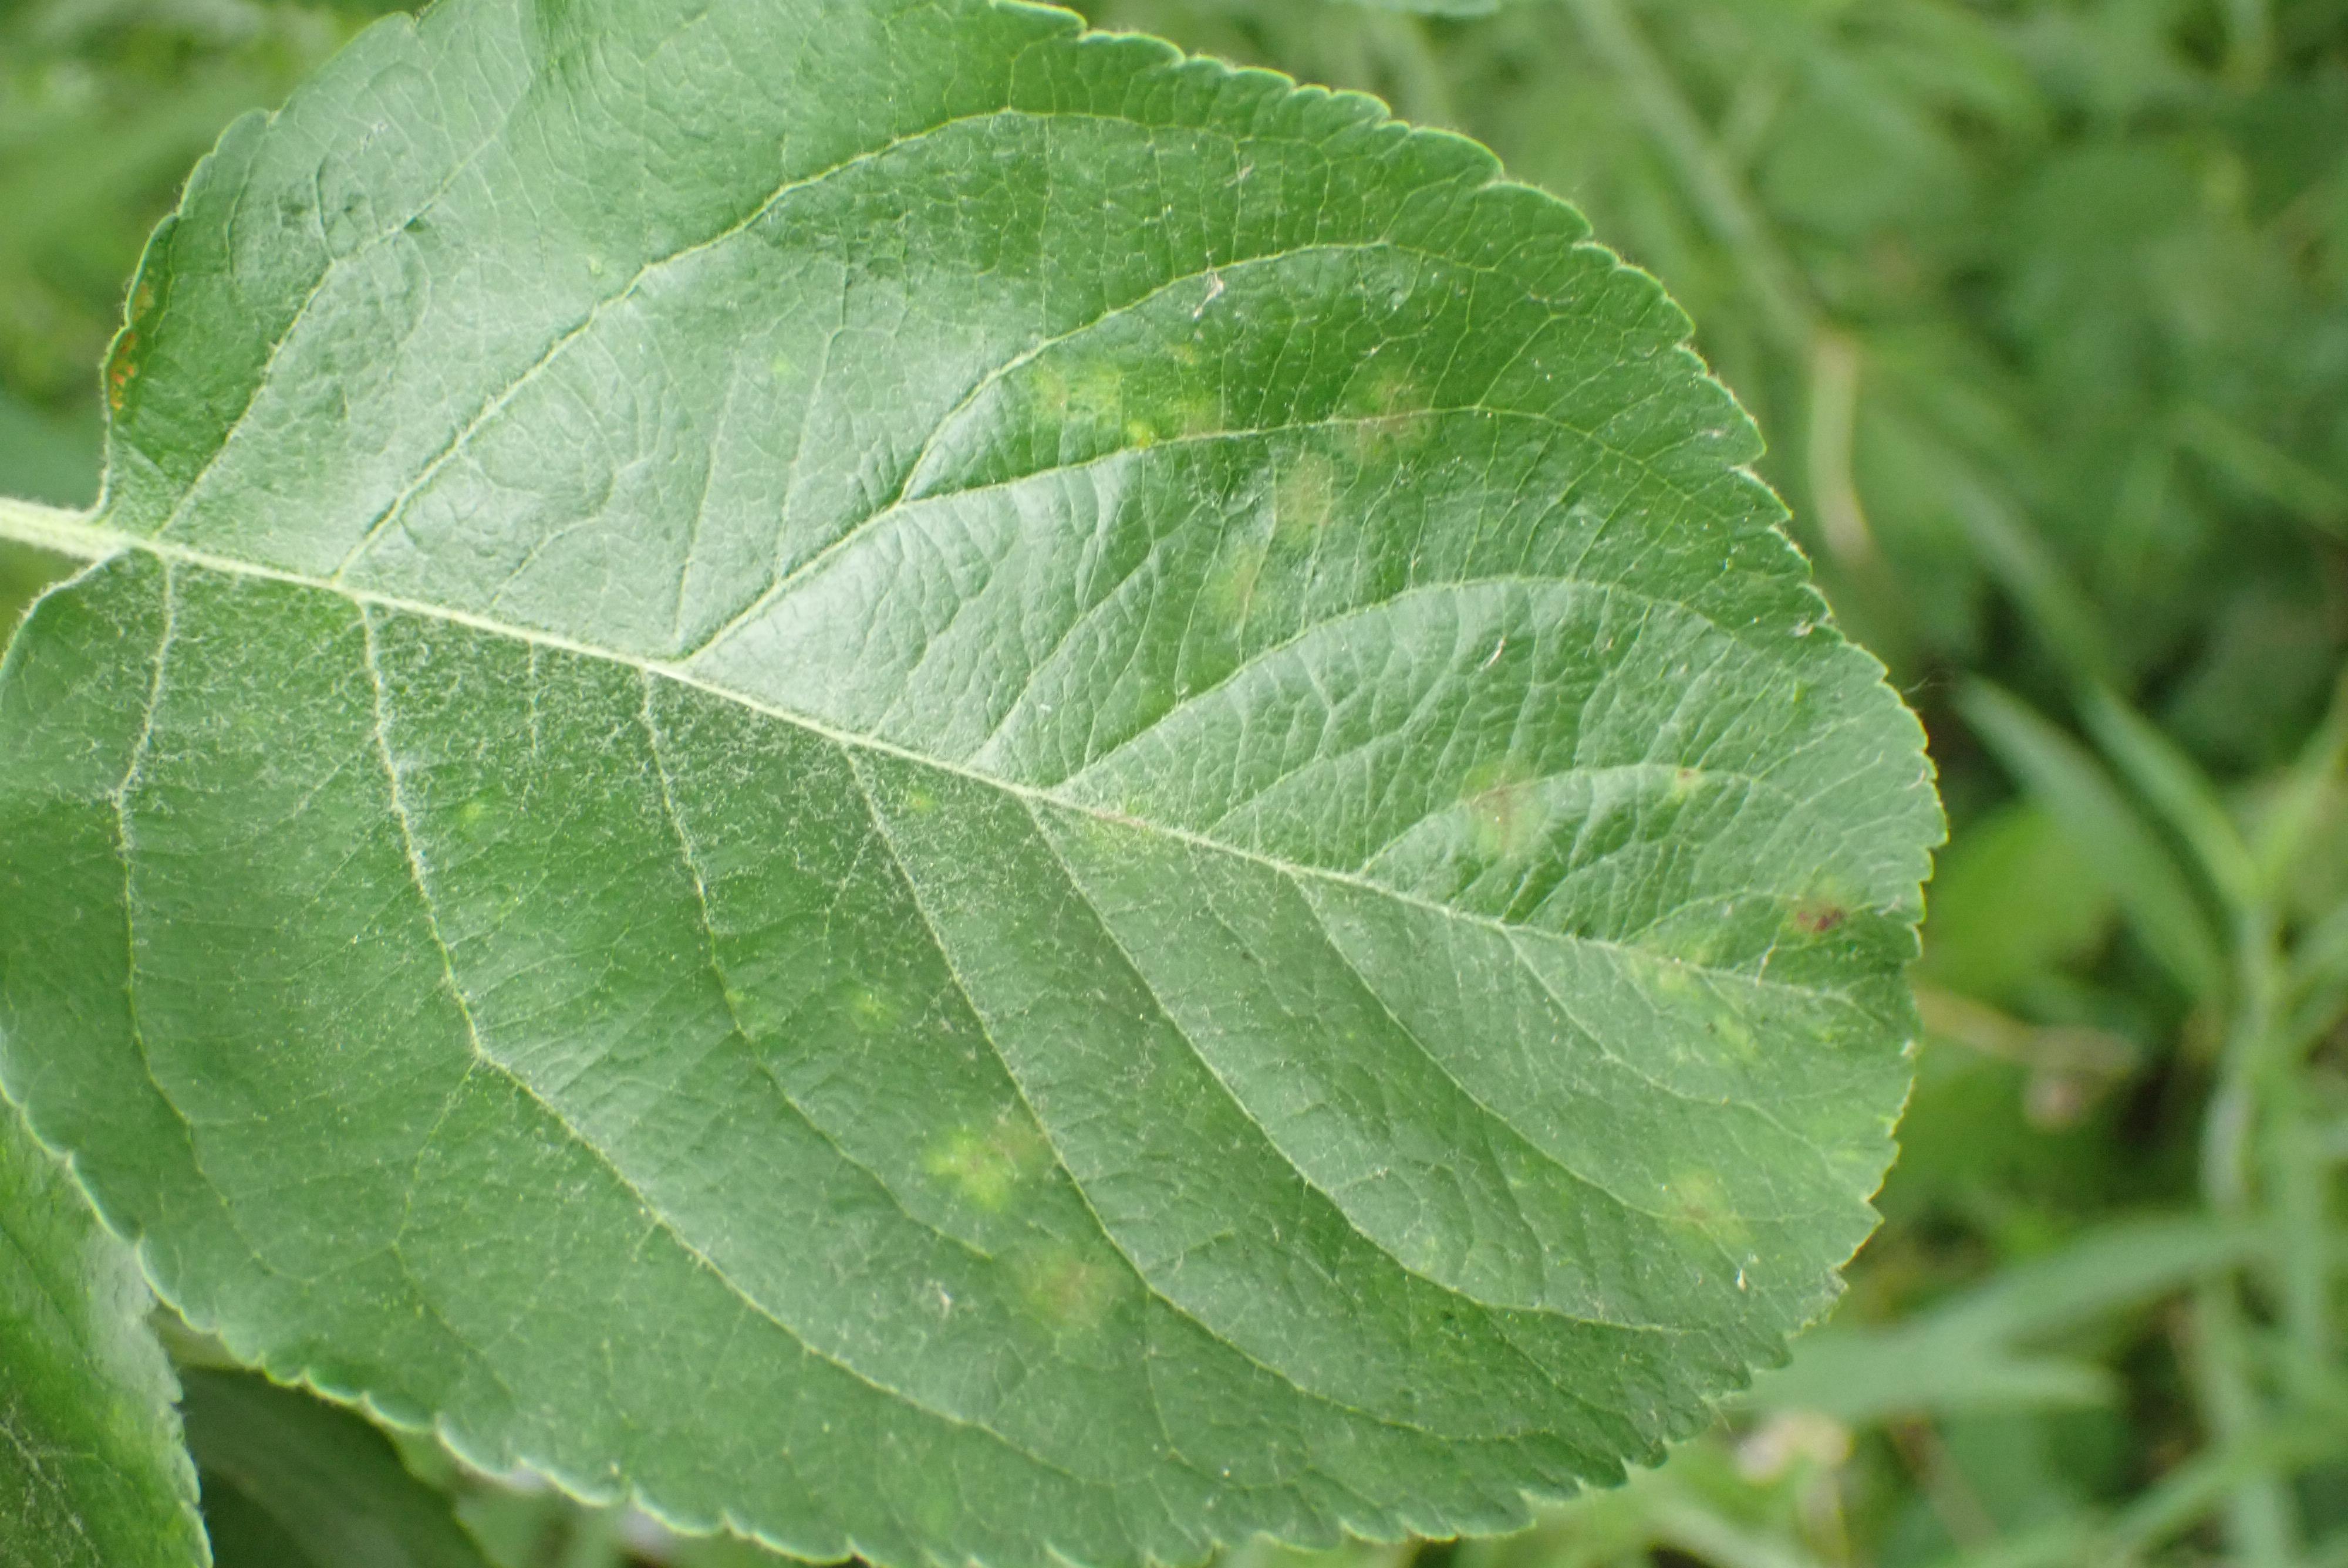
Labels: scab